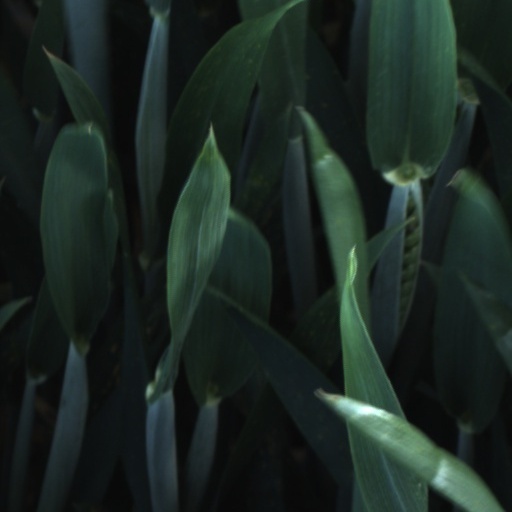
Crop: wheat